Curragh coal mine

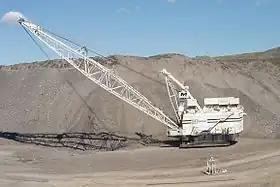
Dragline, 2008

The Curragh Coal Mine is an open-cut, coal mine located 30 km north of Blackwater in Central Queensland, Australia. The mine has coal reserves amounting to 88 million tonnes of coking coal, one of the largest coal reserves in Asia and the world. The mine had an annual production capacity of 7 million tonnes of coal. The mine covers 12,600 ha of the Rangal Coal measures in the Bowen Basin.